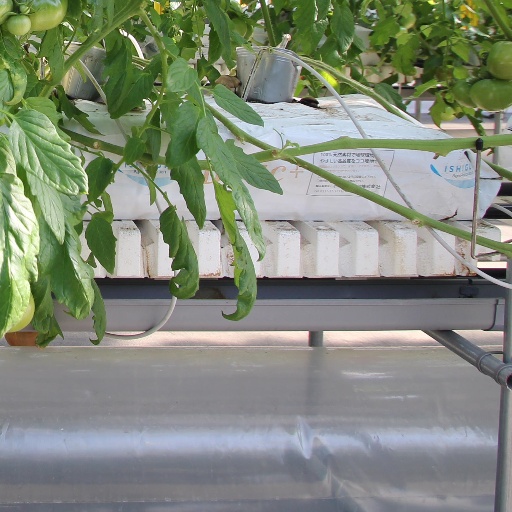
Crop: tomato